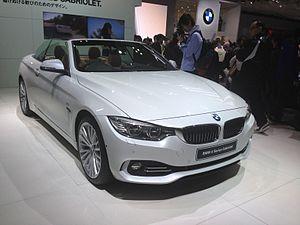
La BMW Série 4 est un modèle d'automobile produit par le constructeur allemand BMW qui existe en berline, coupé et cabriolet. Elle remplace les versions coupé et cabriolet de la Série 3.